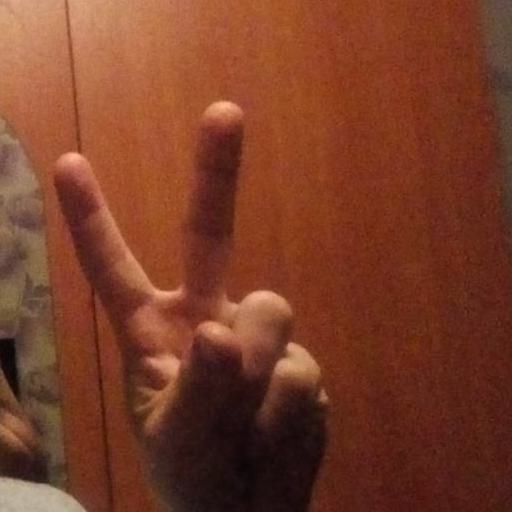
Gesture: peace